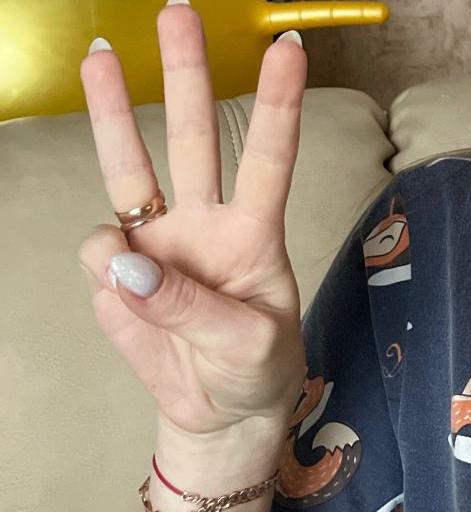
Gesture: three